Else Züblin-Spiller

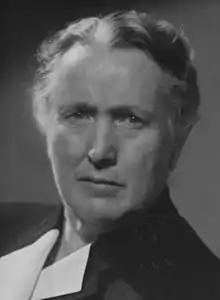
Else Züblin-Spiller

Else Züblin-Spiller or Else Zueblin-Spiller (1 November 1881 – 11 April 1948) was a Swiss journalist and temperance activist. She organised for soldier's welfare in 700 different locations.